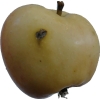
Label: apple